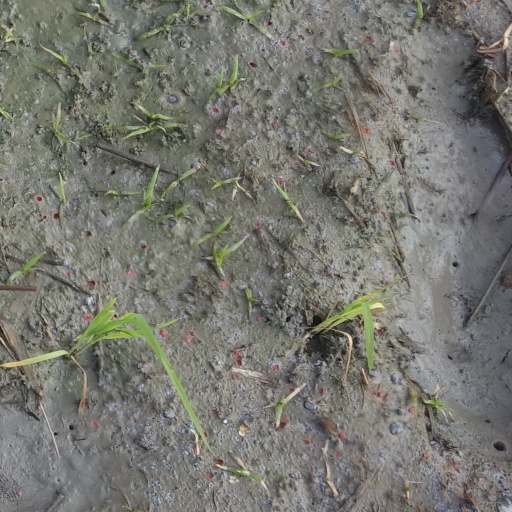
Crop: rice